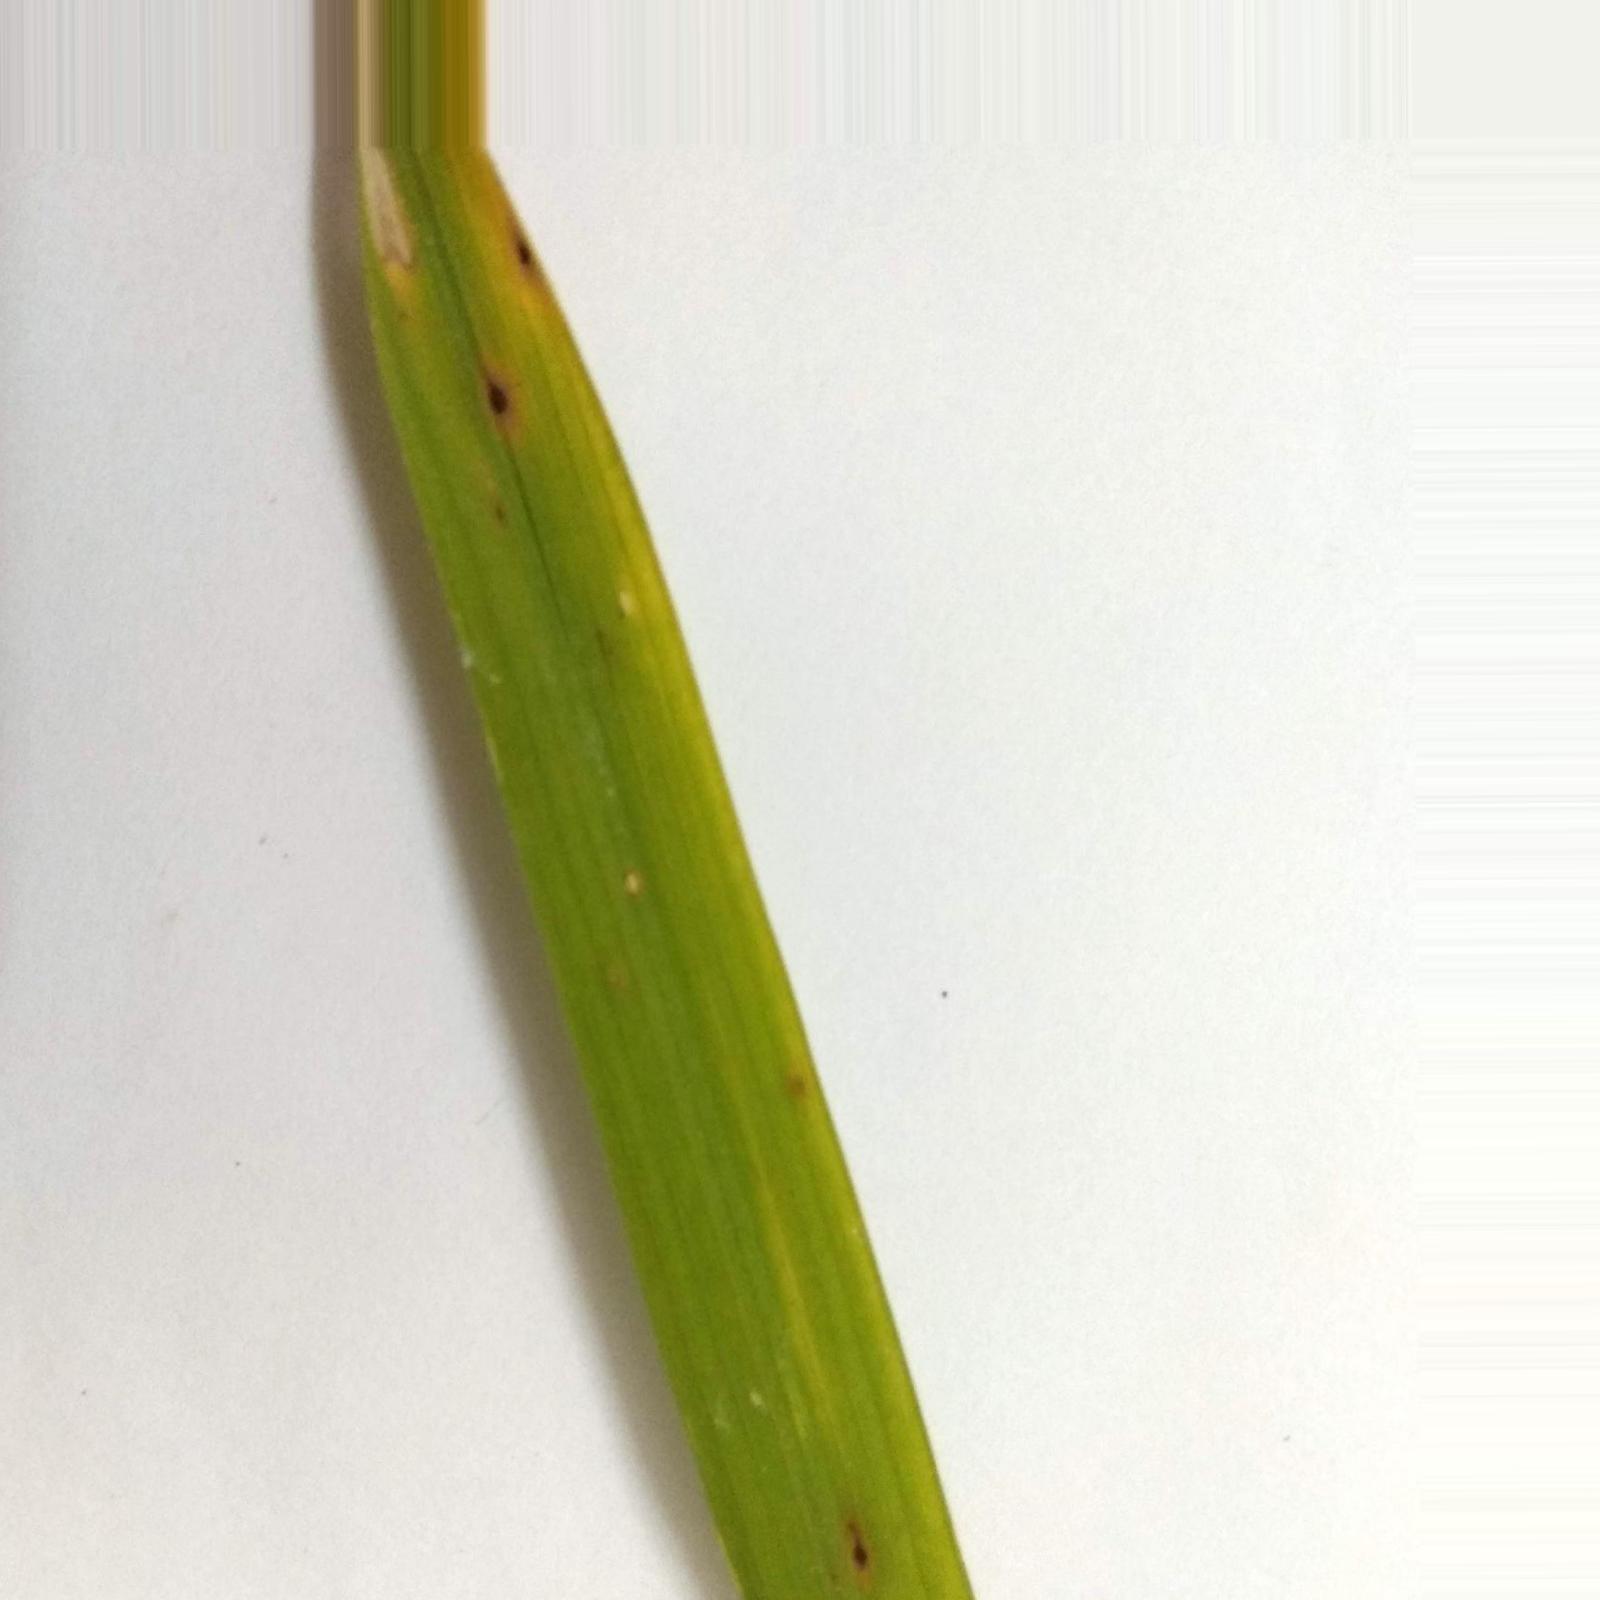
Nhãn: Bệnh Đốm Nâu ( Brown spot )